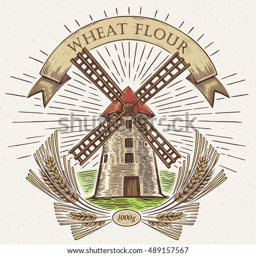
windmill with wheat and tape as a design element , drawn by hand , in a graphic style .